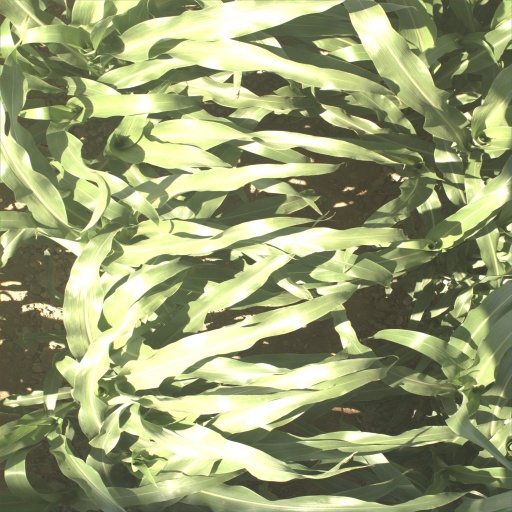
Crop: sorghum